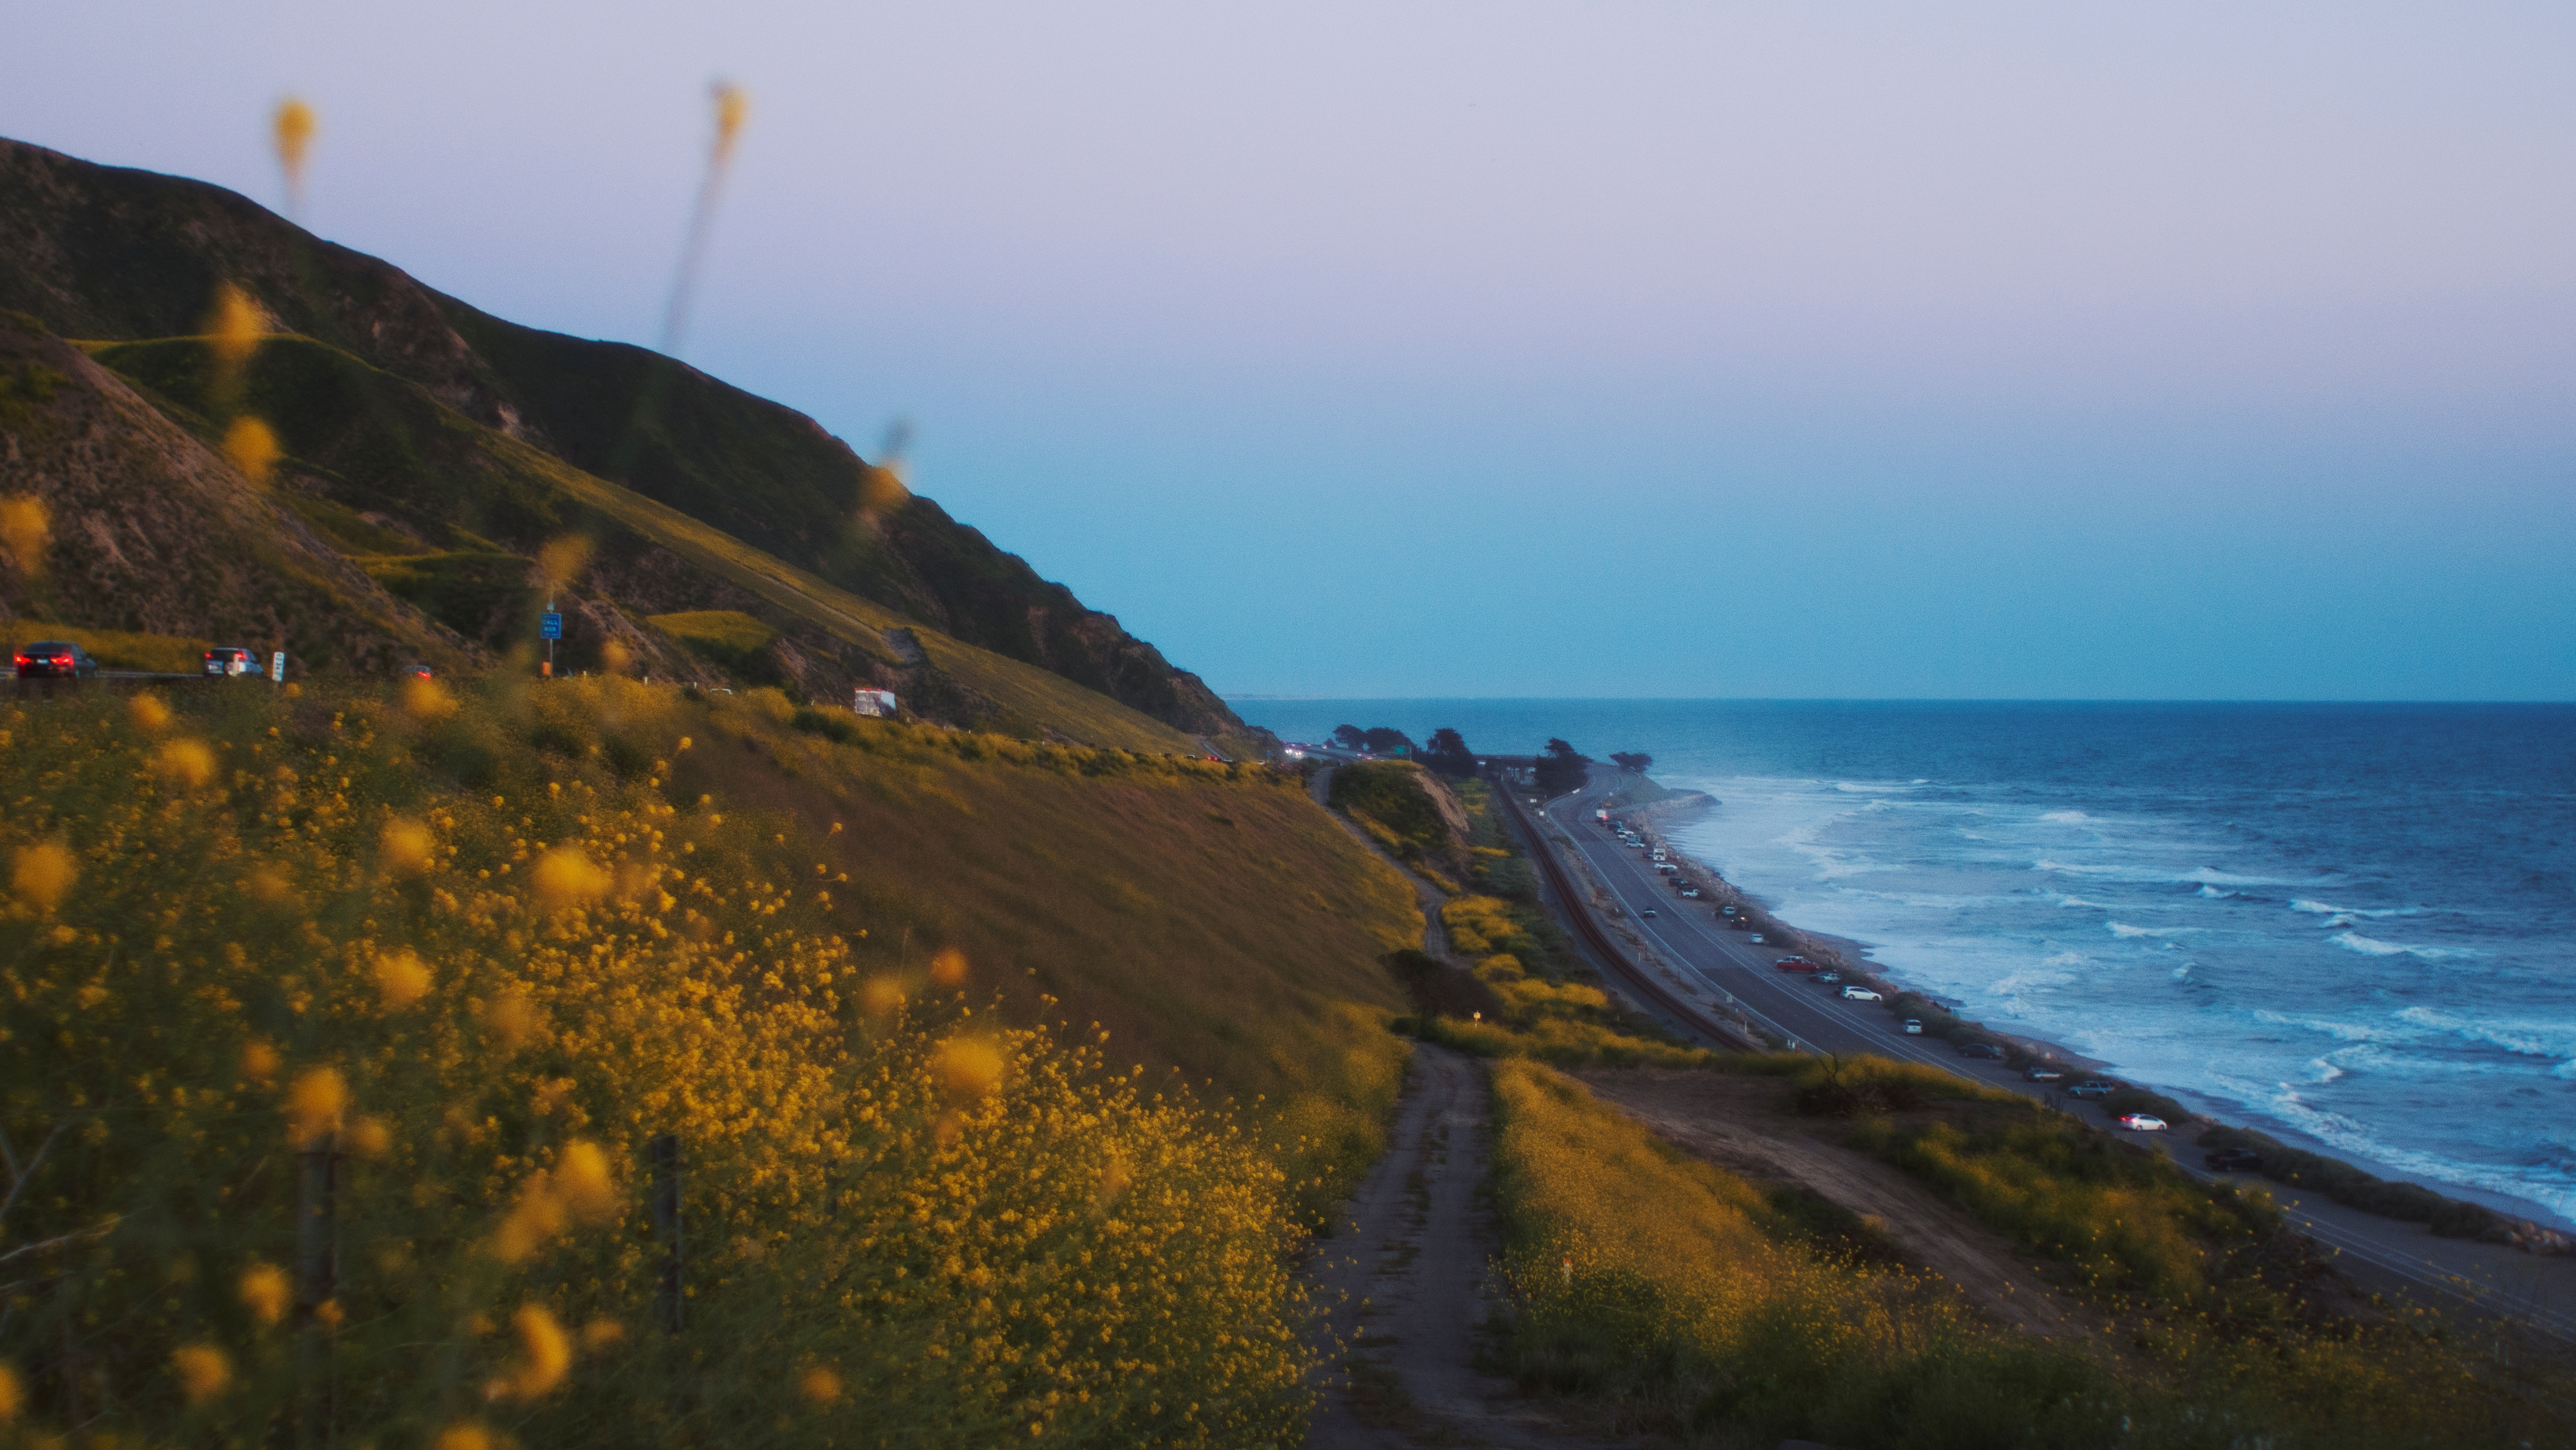
beach, landscape, sea, coast, rock, ocean, horizon, mountain, morning, hill, shore, wave, coastline, cliff, dusk, bay, terrain, wafe, body of water, cape, landform